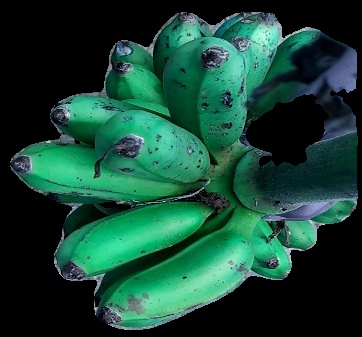
Variety: rasbale
Grade: grade3